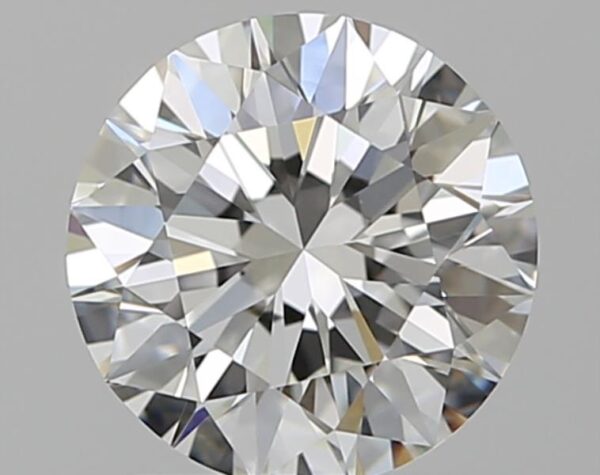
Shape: round
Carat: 1.29
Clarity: VVS1
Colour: G
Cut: EX
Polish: EX
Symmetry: EX
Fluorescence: N
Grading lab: GIA
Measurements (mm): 6.91 x 6.96 x 4.34